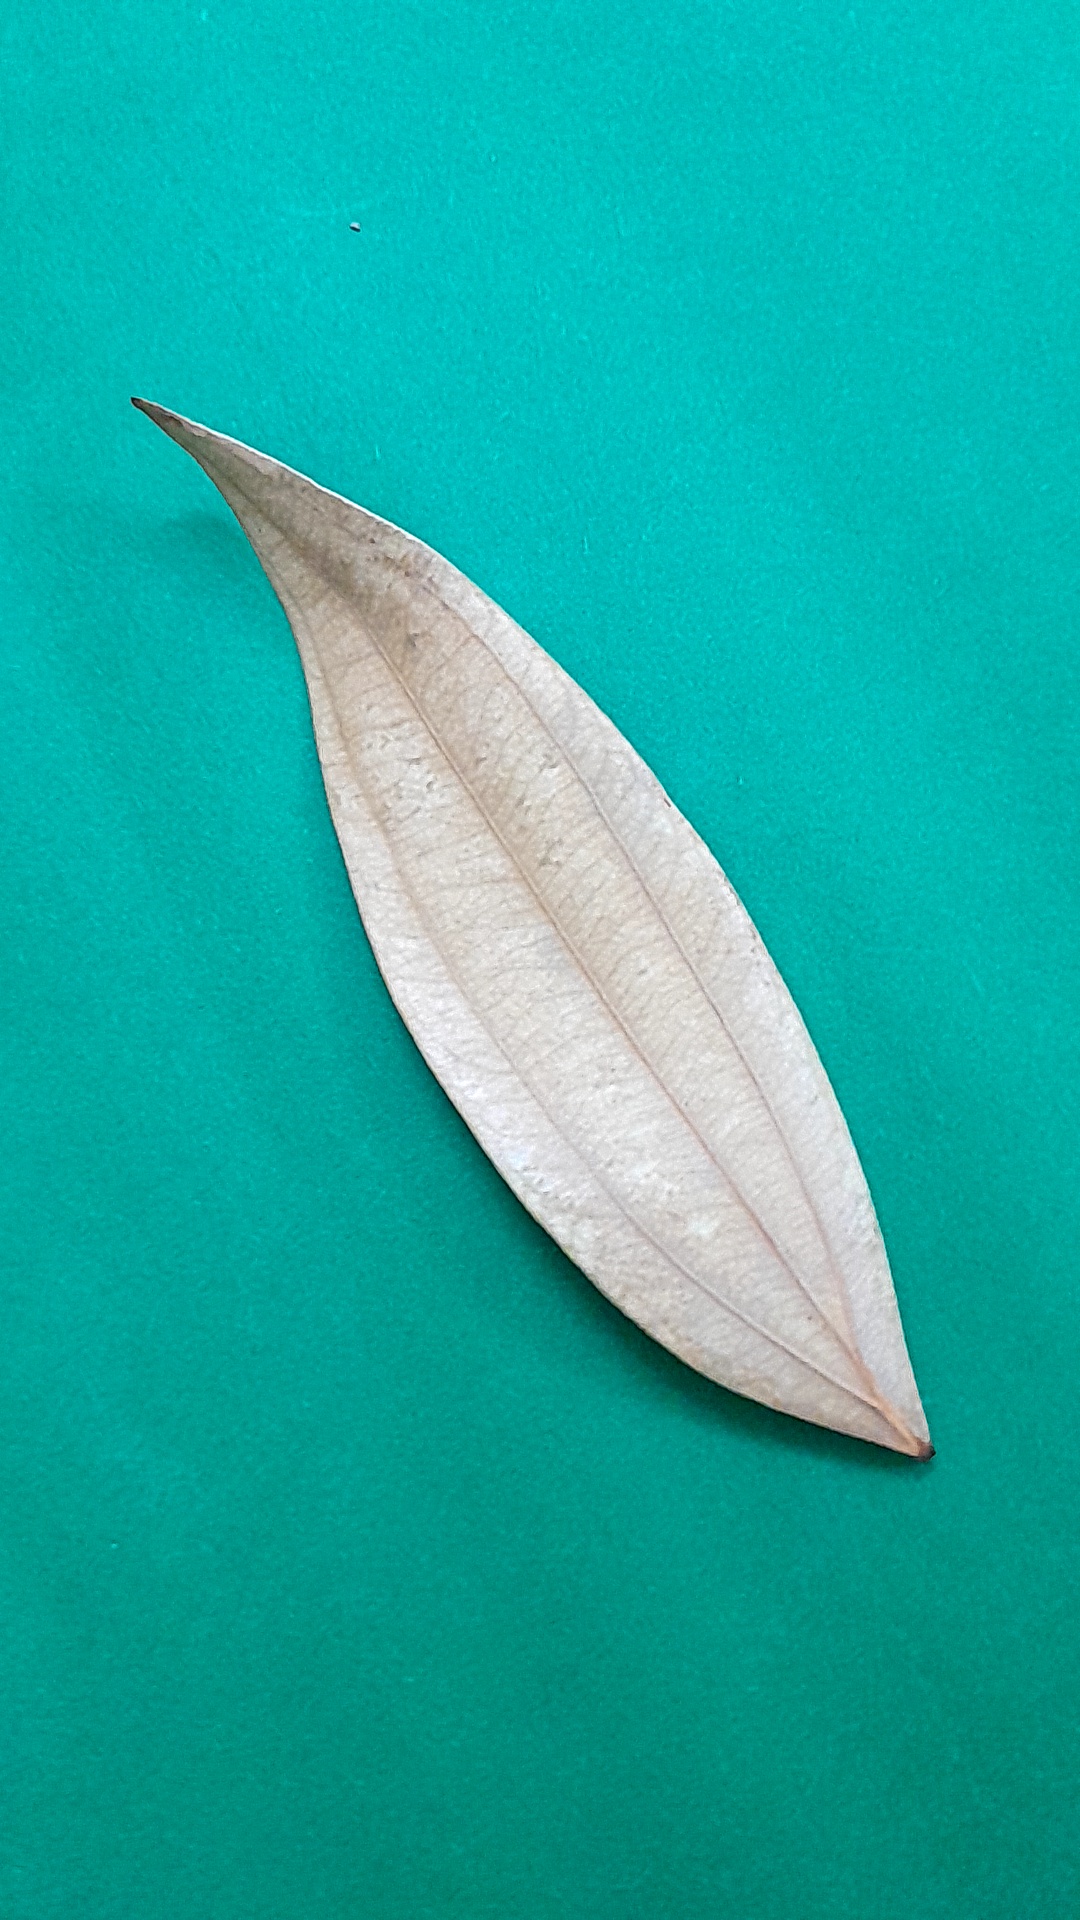
Label: Dry Leaf